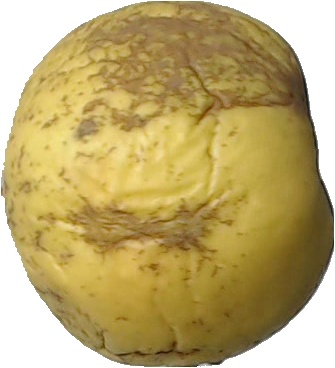
Label: apple_golden_1